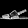
Label: Sandal